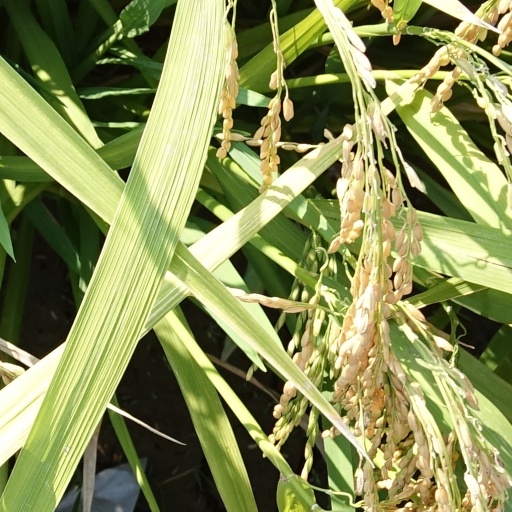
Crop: rice